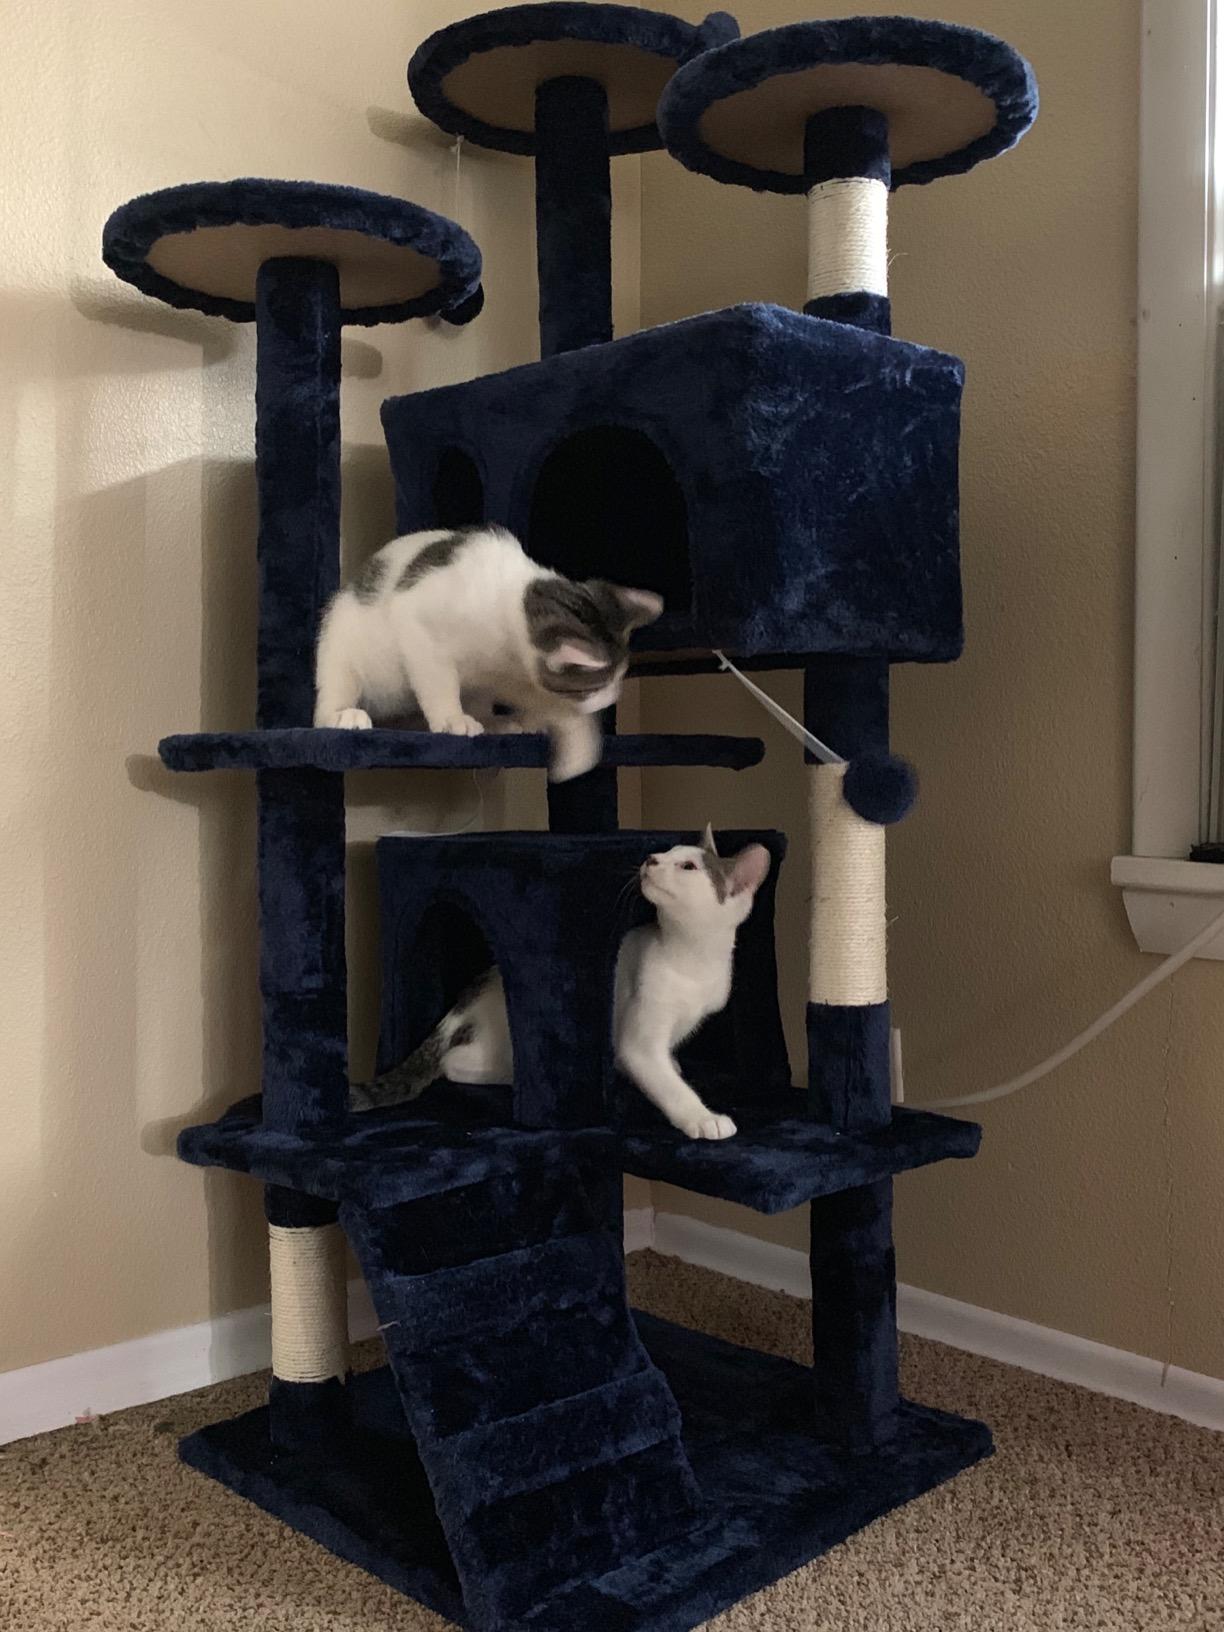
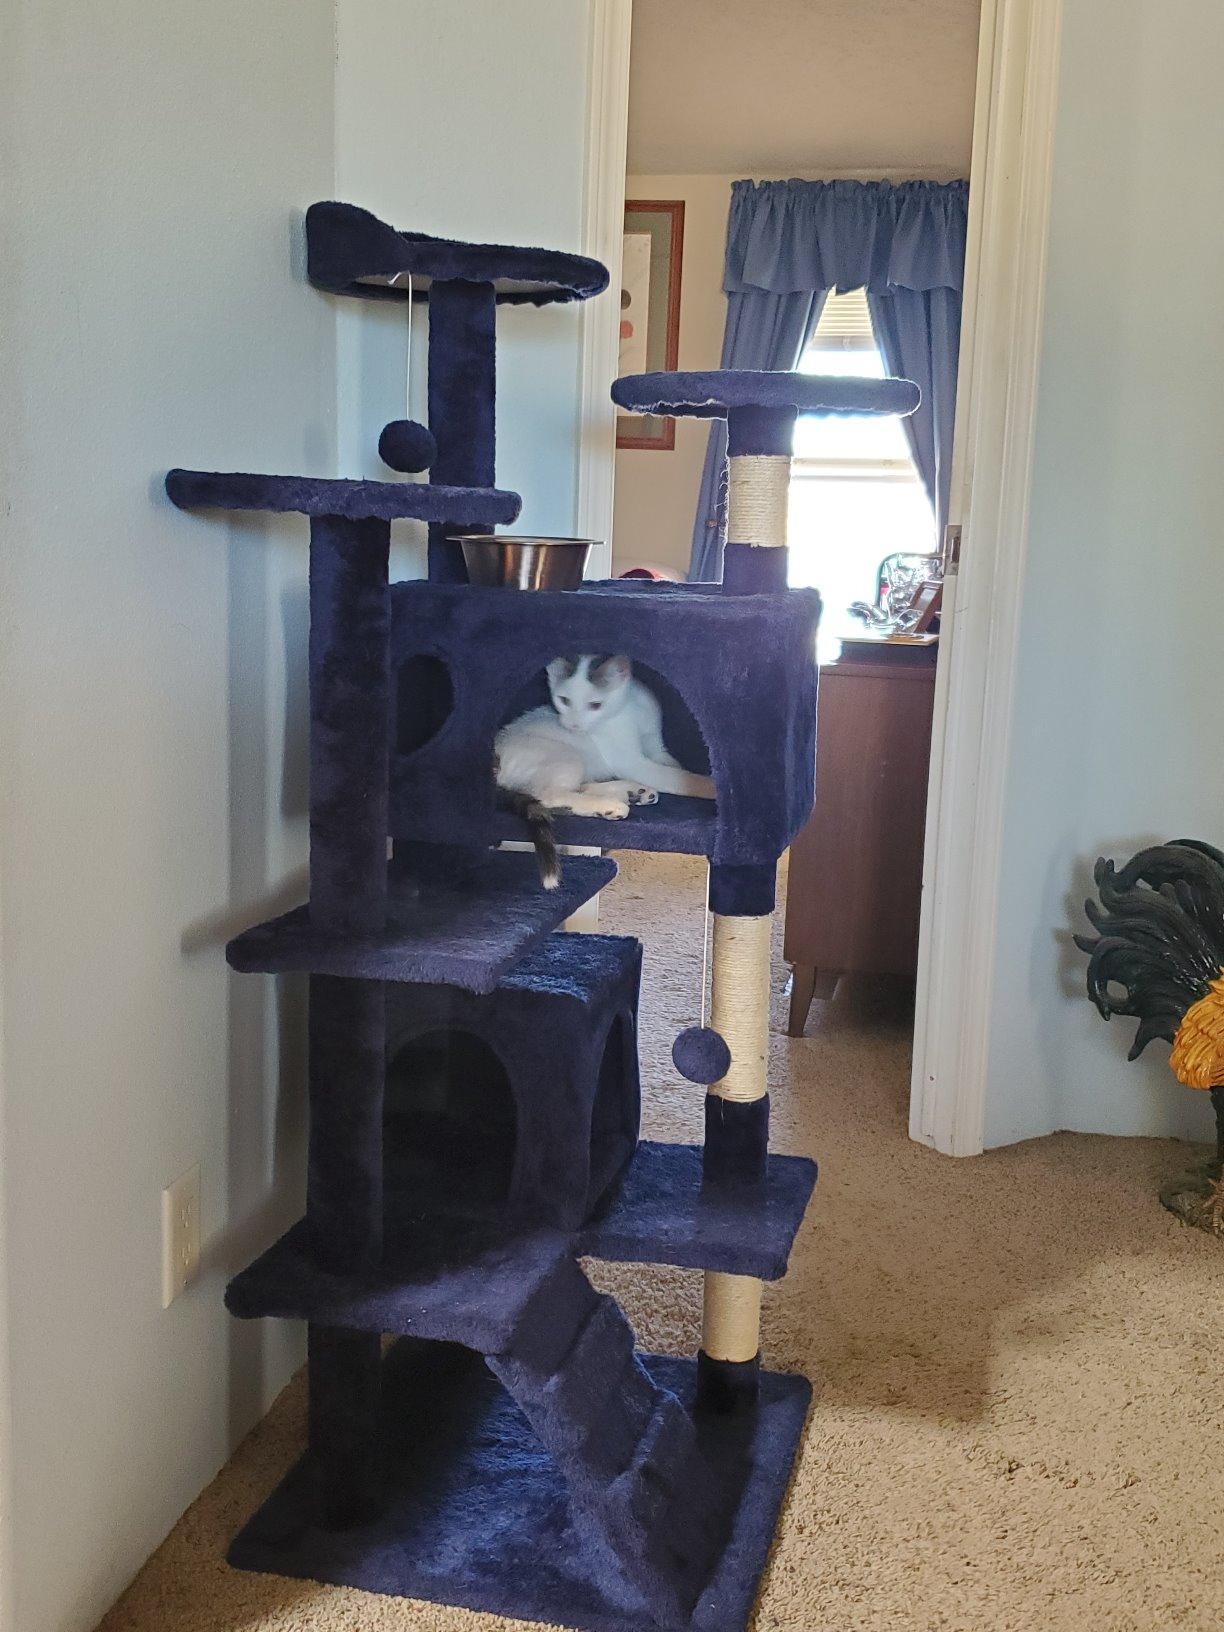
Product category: items_cat tree
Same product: yes